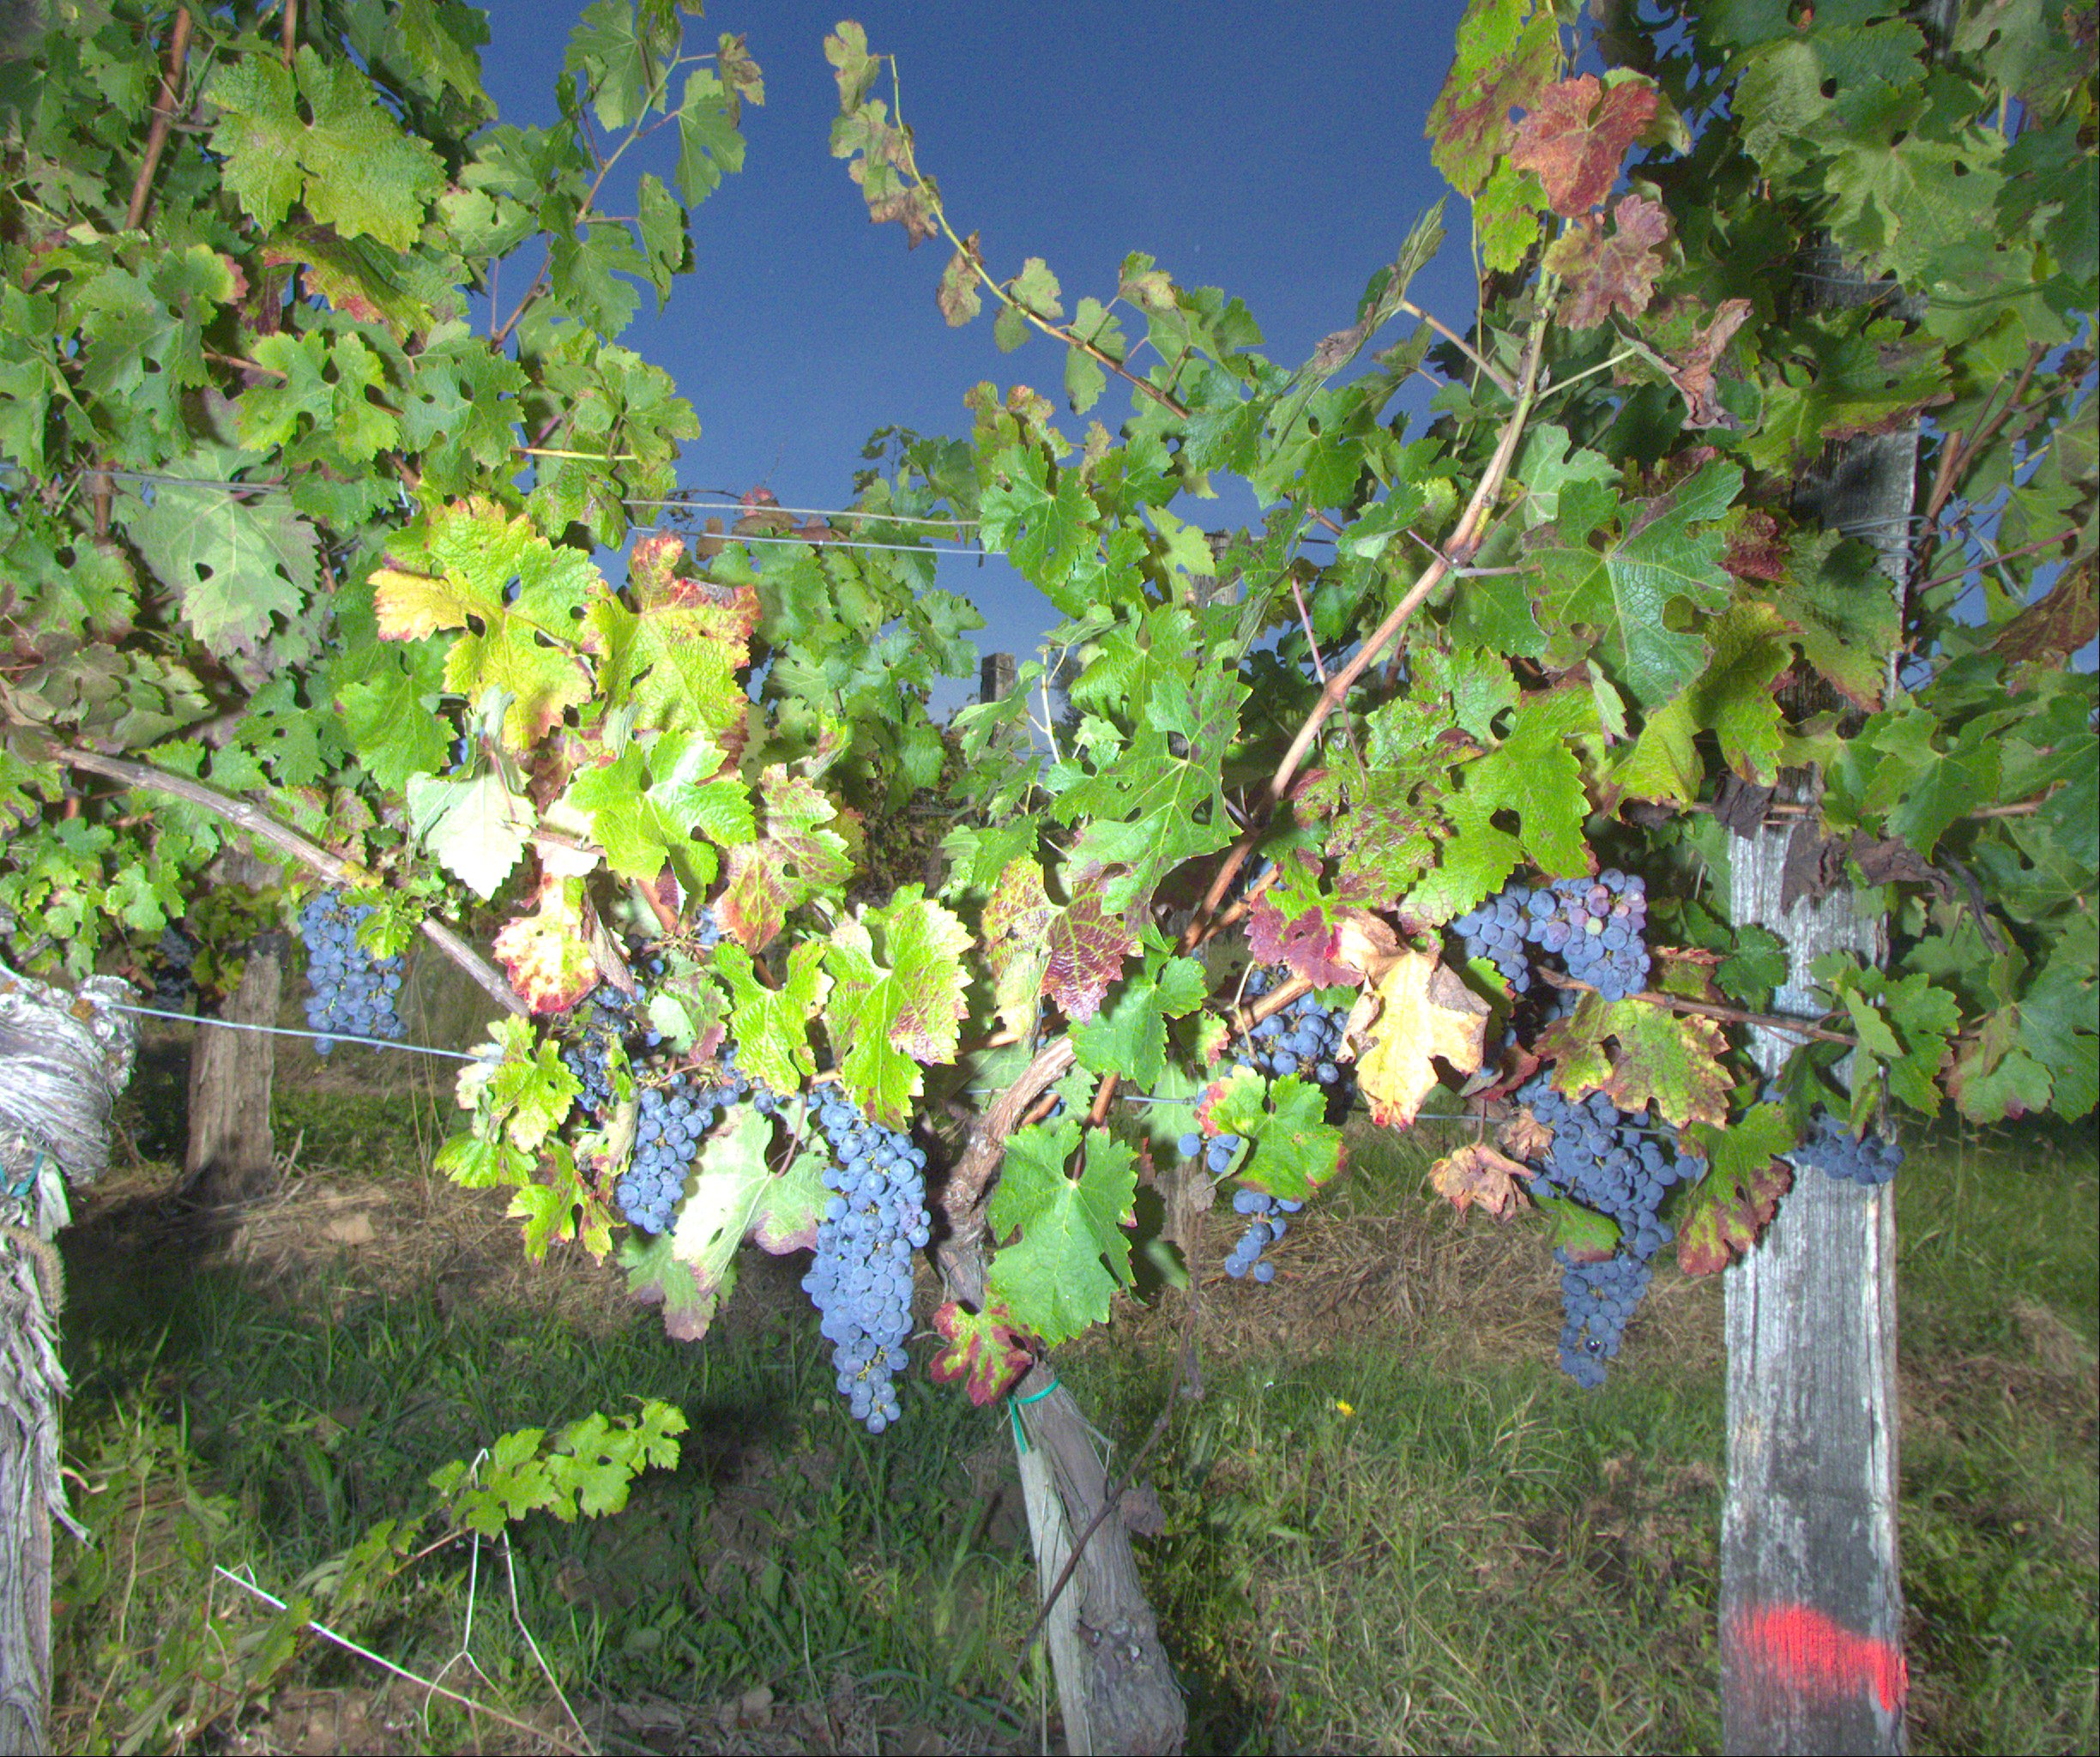
Grape variety: cabernet-sauvignon
Disease: confounding disease (conf+)